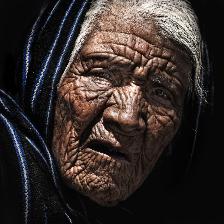
Label: Human